Steve Whitmire

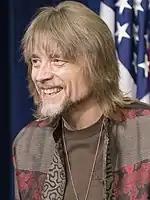
Whitmire in 2014

Whitmire was the second performer of two signature Muppets—Kermit the Frog and Ernie—after the death of their creator and original performer Jim Henson (with whom he shared a birthday) in 1990. Whitmire was personally asked by Brian Henson and Jane Henson to be Kermit's performer a few weeks after Jim Henson's death. Heather Henson arranged for a Kermit puppet to be sent to Whitmire's residence; however, Whitmire hid the puppet away for weeks before deciding on taking on the role. Following Richard Hunt's death and Jerry Nelson's retirement, Whitmire took over the roles of Beaker and Statler, respectively. In 2014, Billy Barkhurst took over the role of Ernie, with Peter Linz taking over that role in 2017. According to Whitmire, he stated that the decision to recast Ernie was due to the show facing budget restructuring at the time and it was getting too expensive to fly him to New York for filming.